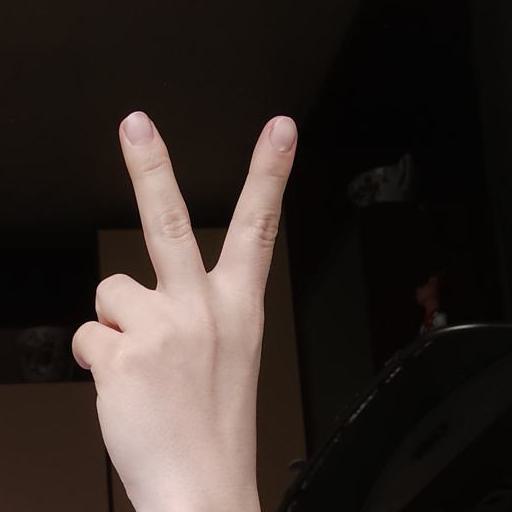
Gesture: peace_inverted